Libel!

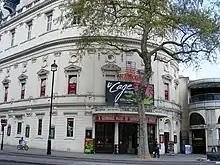
"Libel!" debuted at London's Playhouse Theatre in 1934.

The play debuted at the Playhouse Theatre on 2 April 1934, with Leon M. Lion producing. It played there until it was transferred to the Aldwych Theatre on 10 September 1934. It closed on 17 November 1934. On 20 December 1935, a production opened on Broadway at Henry Miller's Theatre. Gilbert Miller produced, and Otto Preminger directed. The Broadway production ran until May 1936, with 158 performances.